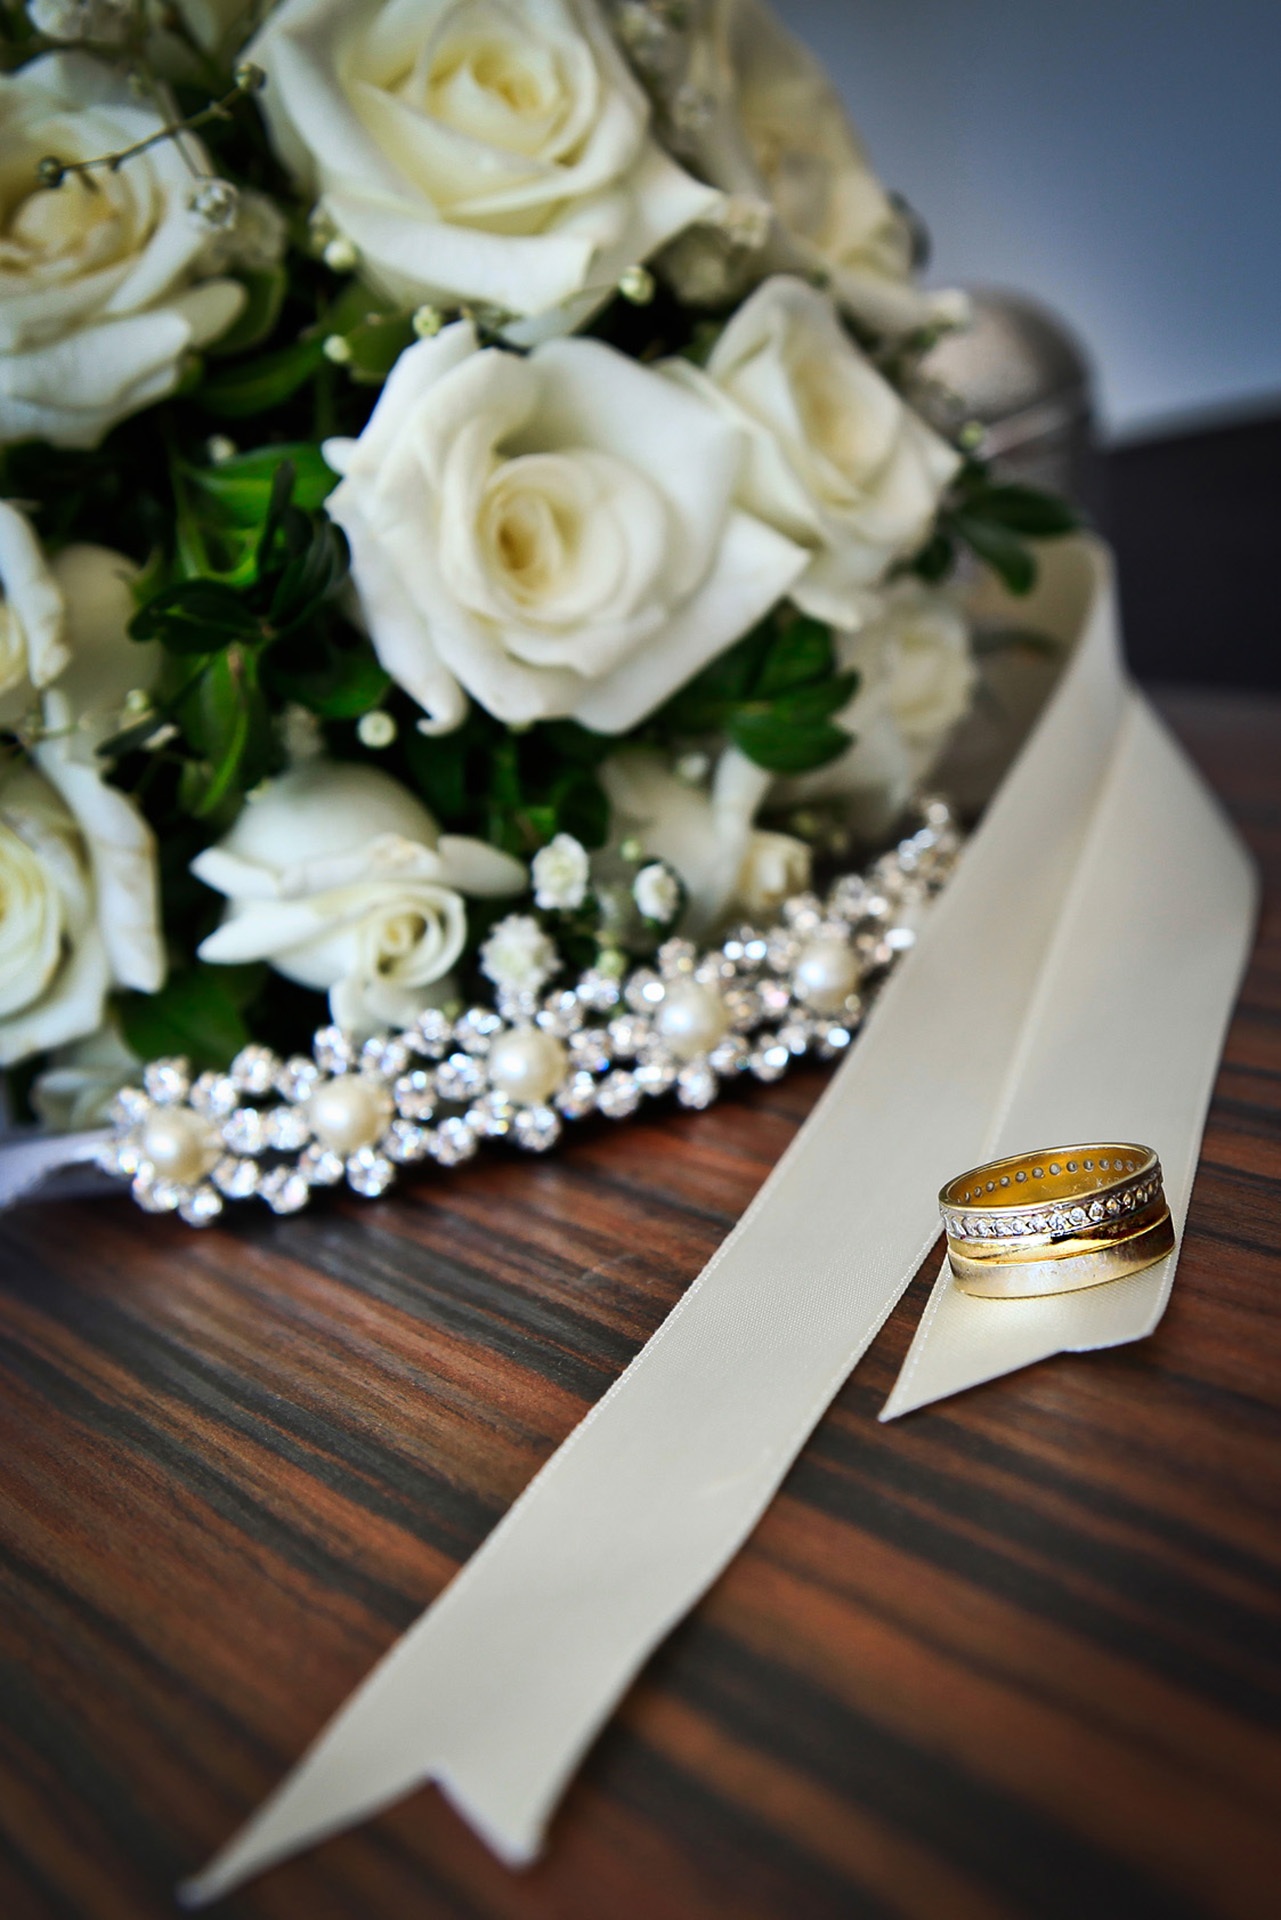
plant, ring, flower, petal, yellow, wedding, ceremony, detail, floristry, flower bouquet, floral design, flower arranging